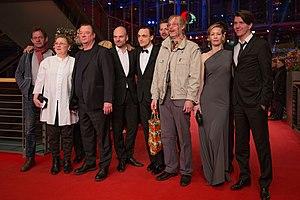
Une valse dans les allées est un film allemand réalisé par Thomas Stuber, sorti en 2018.